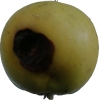
Label: Apple 13